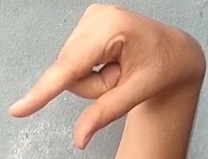
ASL sign: Q